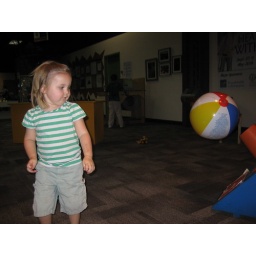
that beach ball is floating in mid-air